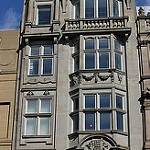
Scene: Outdoor